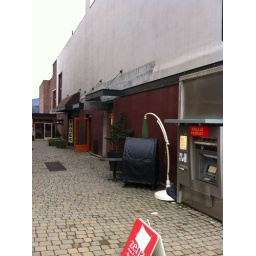
Plaza between Dopio and bank building with west wall of bank building in the picture.